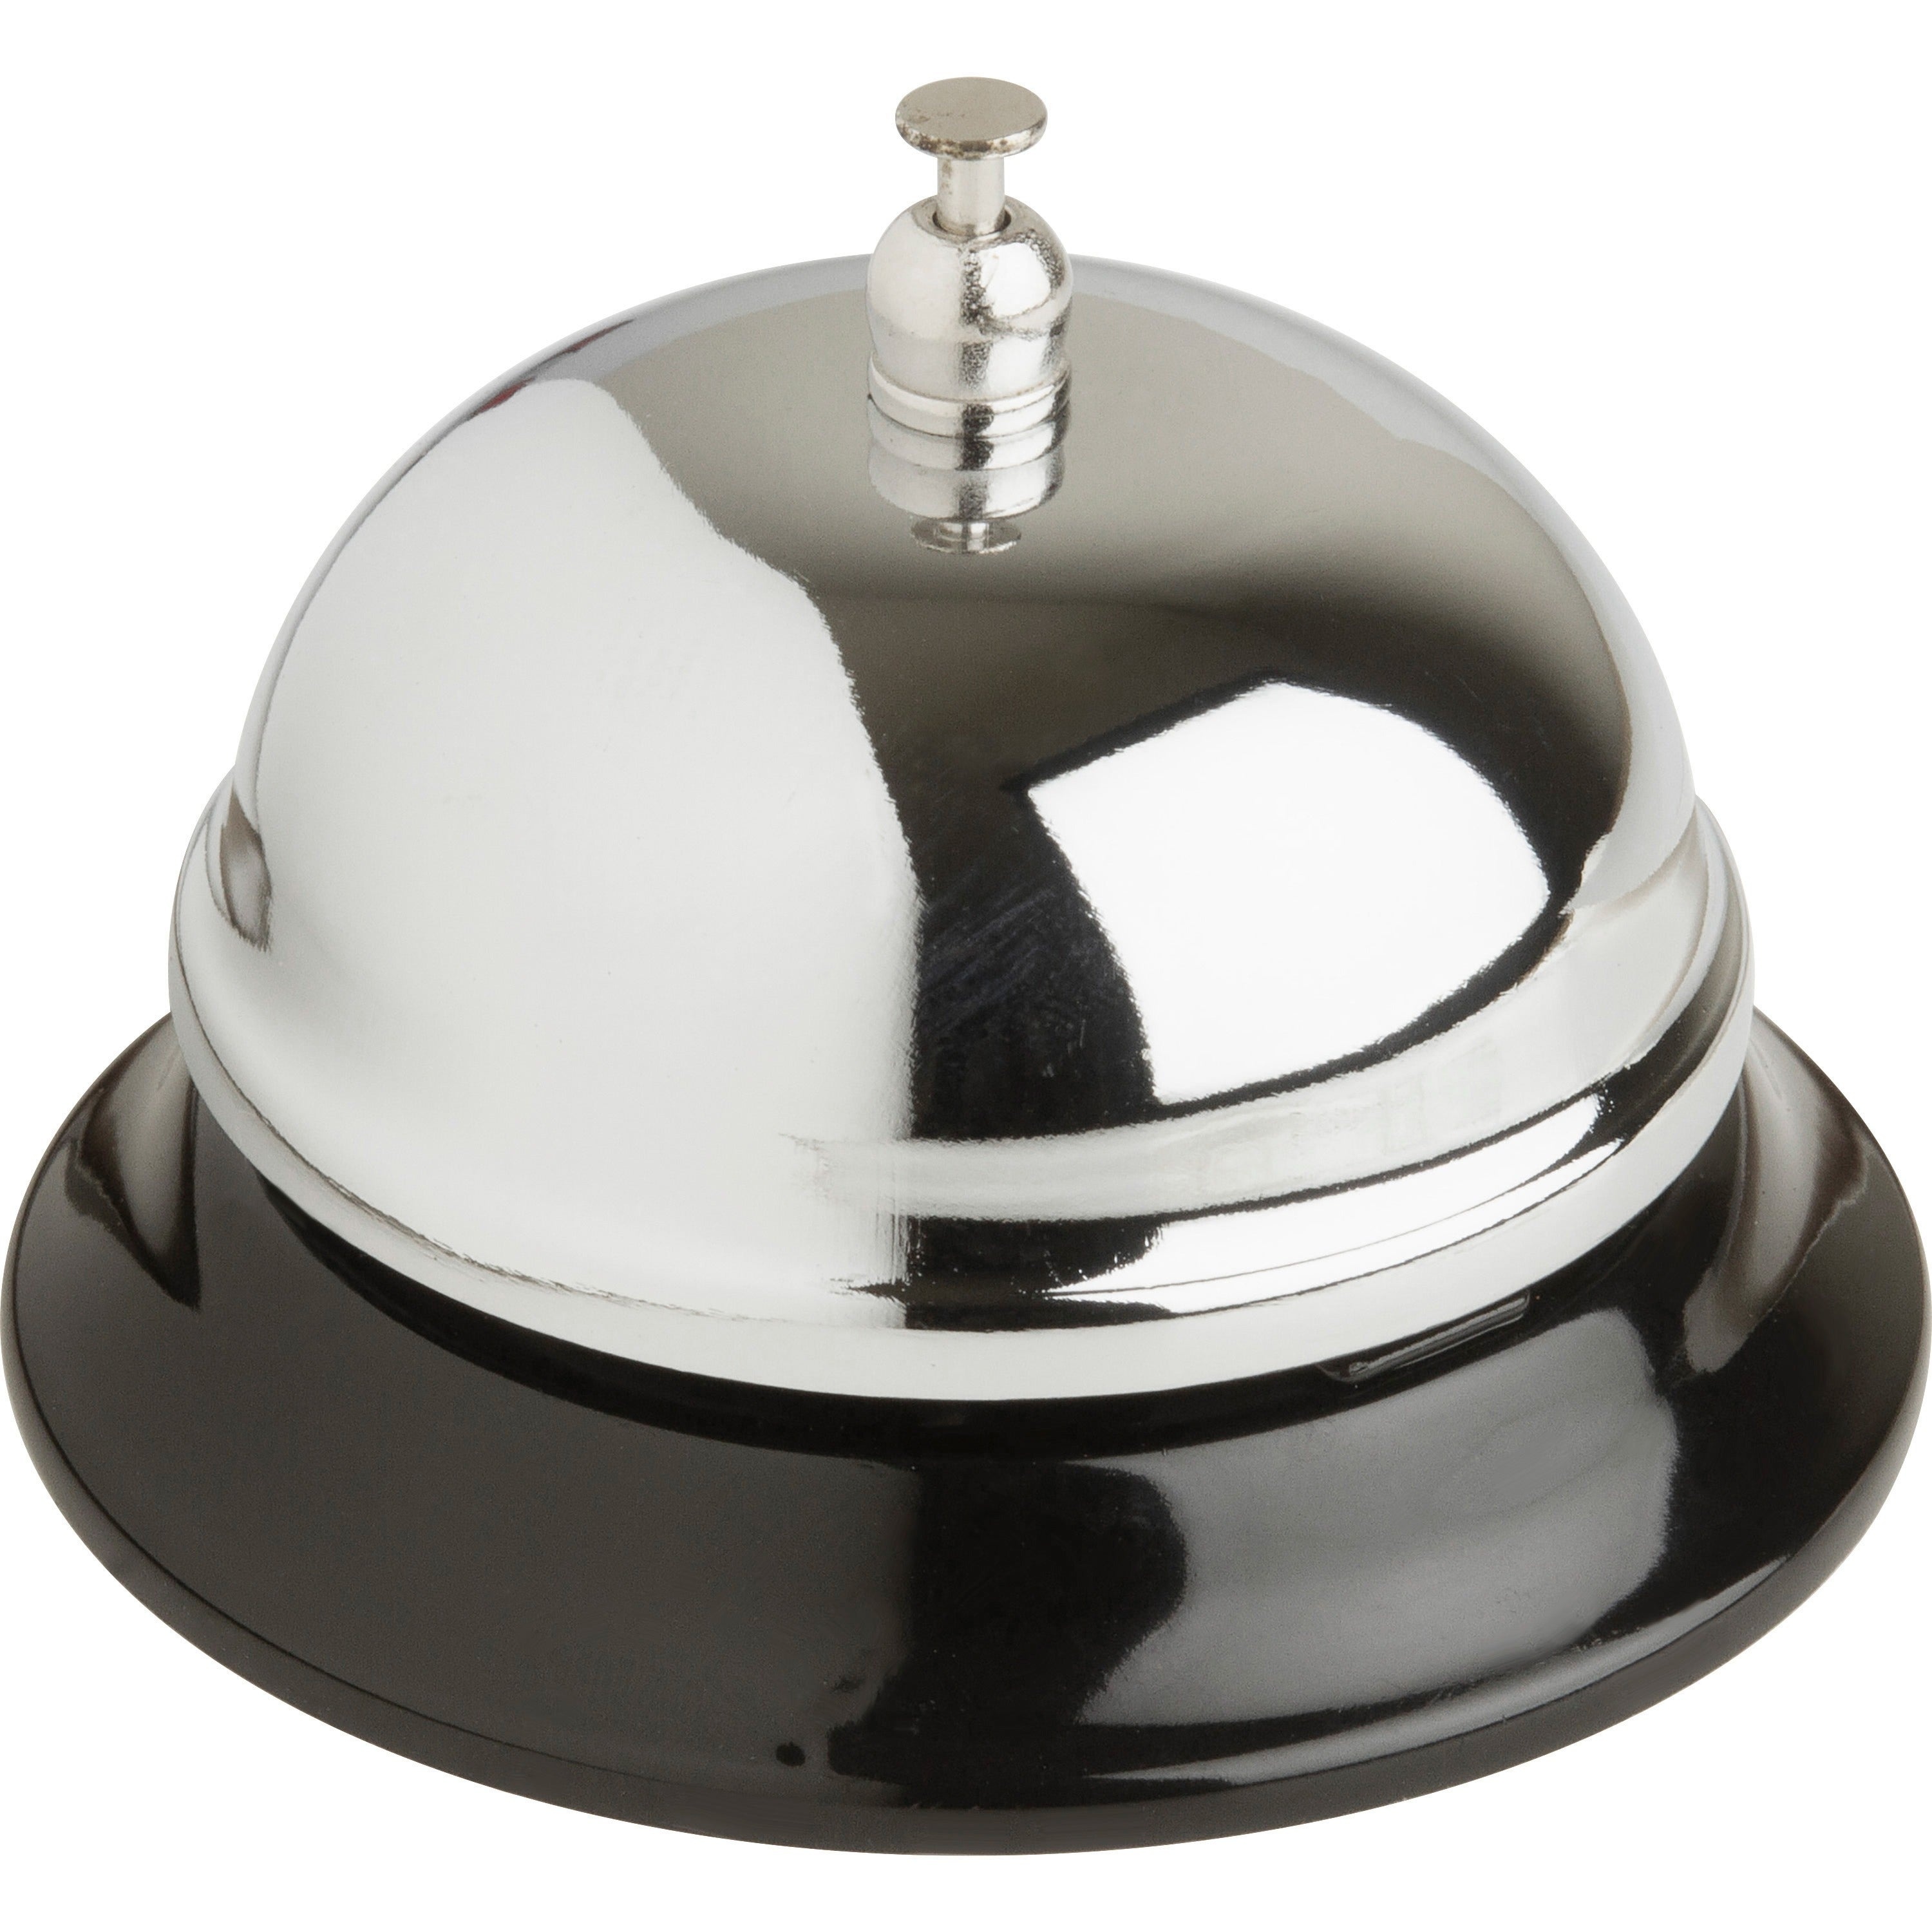
Business Source Nickel Plated Call Bell - BSN01583
Business Source Nickel Plated Call Bell UPC: 035255015837,818278409865 Marketing Information: Call bell emits a clear, clean ring. Call bell features a nickel-plated, polished steel bell with steel base. The bell has a 2-3/4" diameter while the base diameter is 3-3/8". General Information Manufacturer: Business Source Manufacturer Part Number: 01583 Brand Name: Business Source Product Name: Nickel Plated Call Bell Packaged Quantity: 1 Each Product Type: Call Bell Product Information Bell Diameter: 2.75" Finishing: Nickel Plated Chromed Physical Characteristics Product Color: Silver Black Product Material: Steel Height: 2.8" Diameter: 3.4" Miscellaneous Recycled: No Assembly Required: No Country of Origin: China Warranty Limited Warranty: 1 Year
Brand: Business Source
Category: Office Supplies > Office Instruments > Call Bells